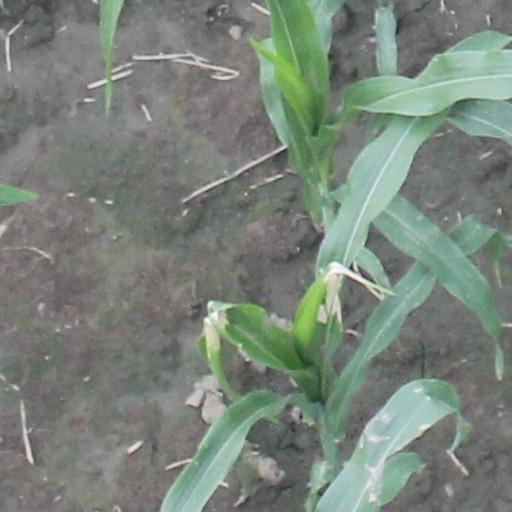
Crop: maize; corn